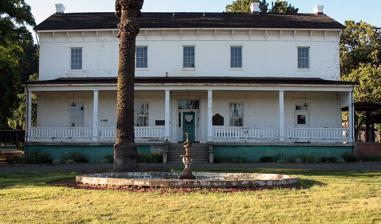
Building: William Hood House
Country: United States of America
Year built: 1858
Historic house in California, United States United States historic place William Hood House U.S. National Register of Historic Places California Historical Landmark No. 692 Location 7501 Sonoma Hwy, Santa Rosa, California Coordinates 38°26′37″N 122°34′36″W / 38.44361°N 122.57667°W / 38.44361; -122.57667 Built 1858 Architect William Hood Architectural style Colonial Revival NRHP reference No. 97001658 CHISL No. 692 Significant dates Added to NRHP February 6, 1998 Designated CHISL July 31, 1959 The William Hood House was built in 1858 by William Hood. Its California Historical Landmark number is 692. It was listed on the National Register of Historic Places on February 6, 1998. The house was built from bricks that were made on the property. An adobe building, a vineyard and a winery were built with the house, none of which remain. The Knights of Pythias bought the house in 1924, after several different owners including United States Senator mining magnate, railroad and newspaper owner Thomas Kearns . The Los Guilicos School for Girls purchased the land in 1943. A sign posted in November 2008 states that, after restoration, the house would be opened to the public. See also Hood Mountain National Register of Historic Places listings in Sonoma County, California References